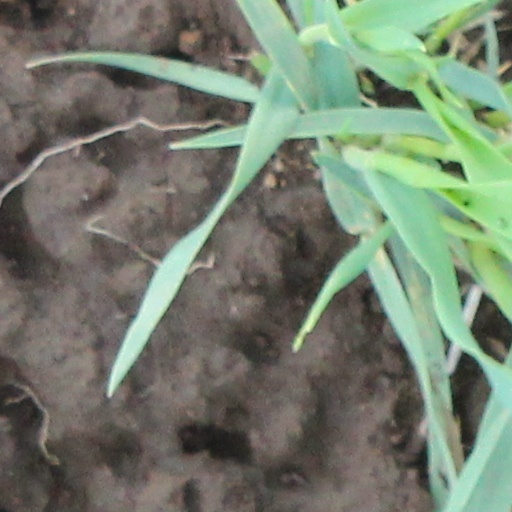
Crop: wheat